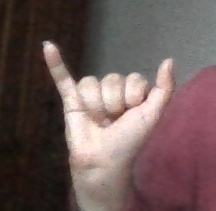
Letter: ya